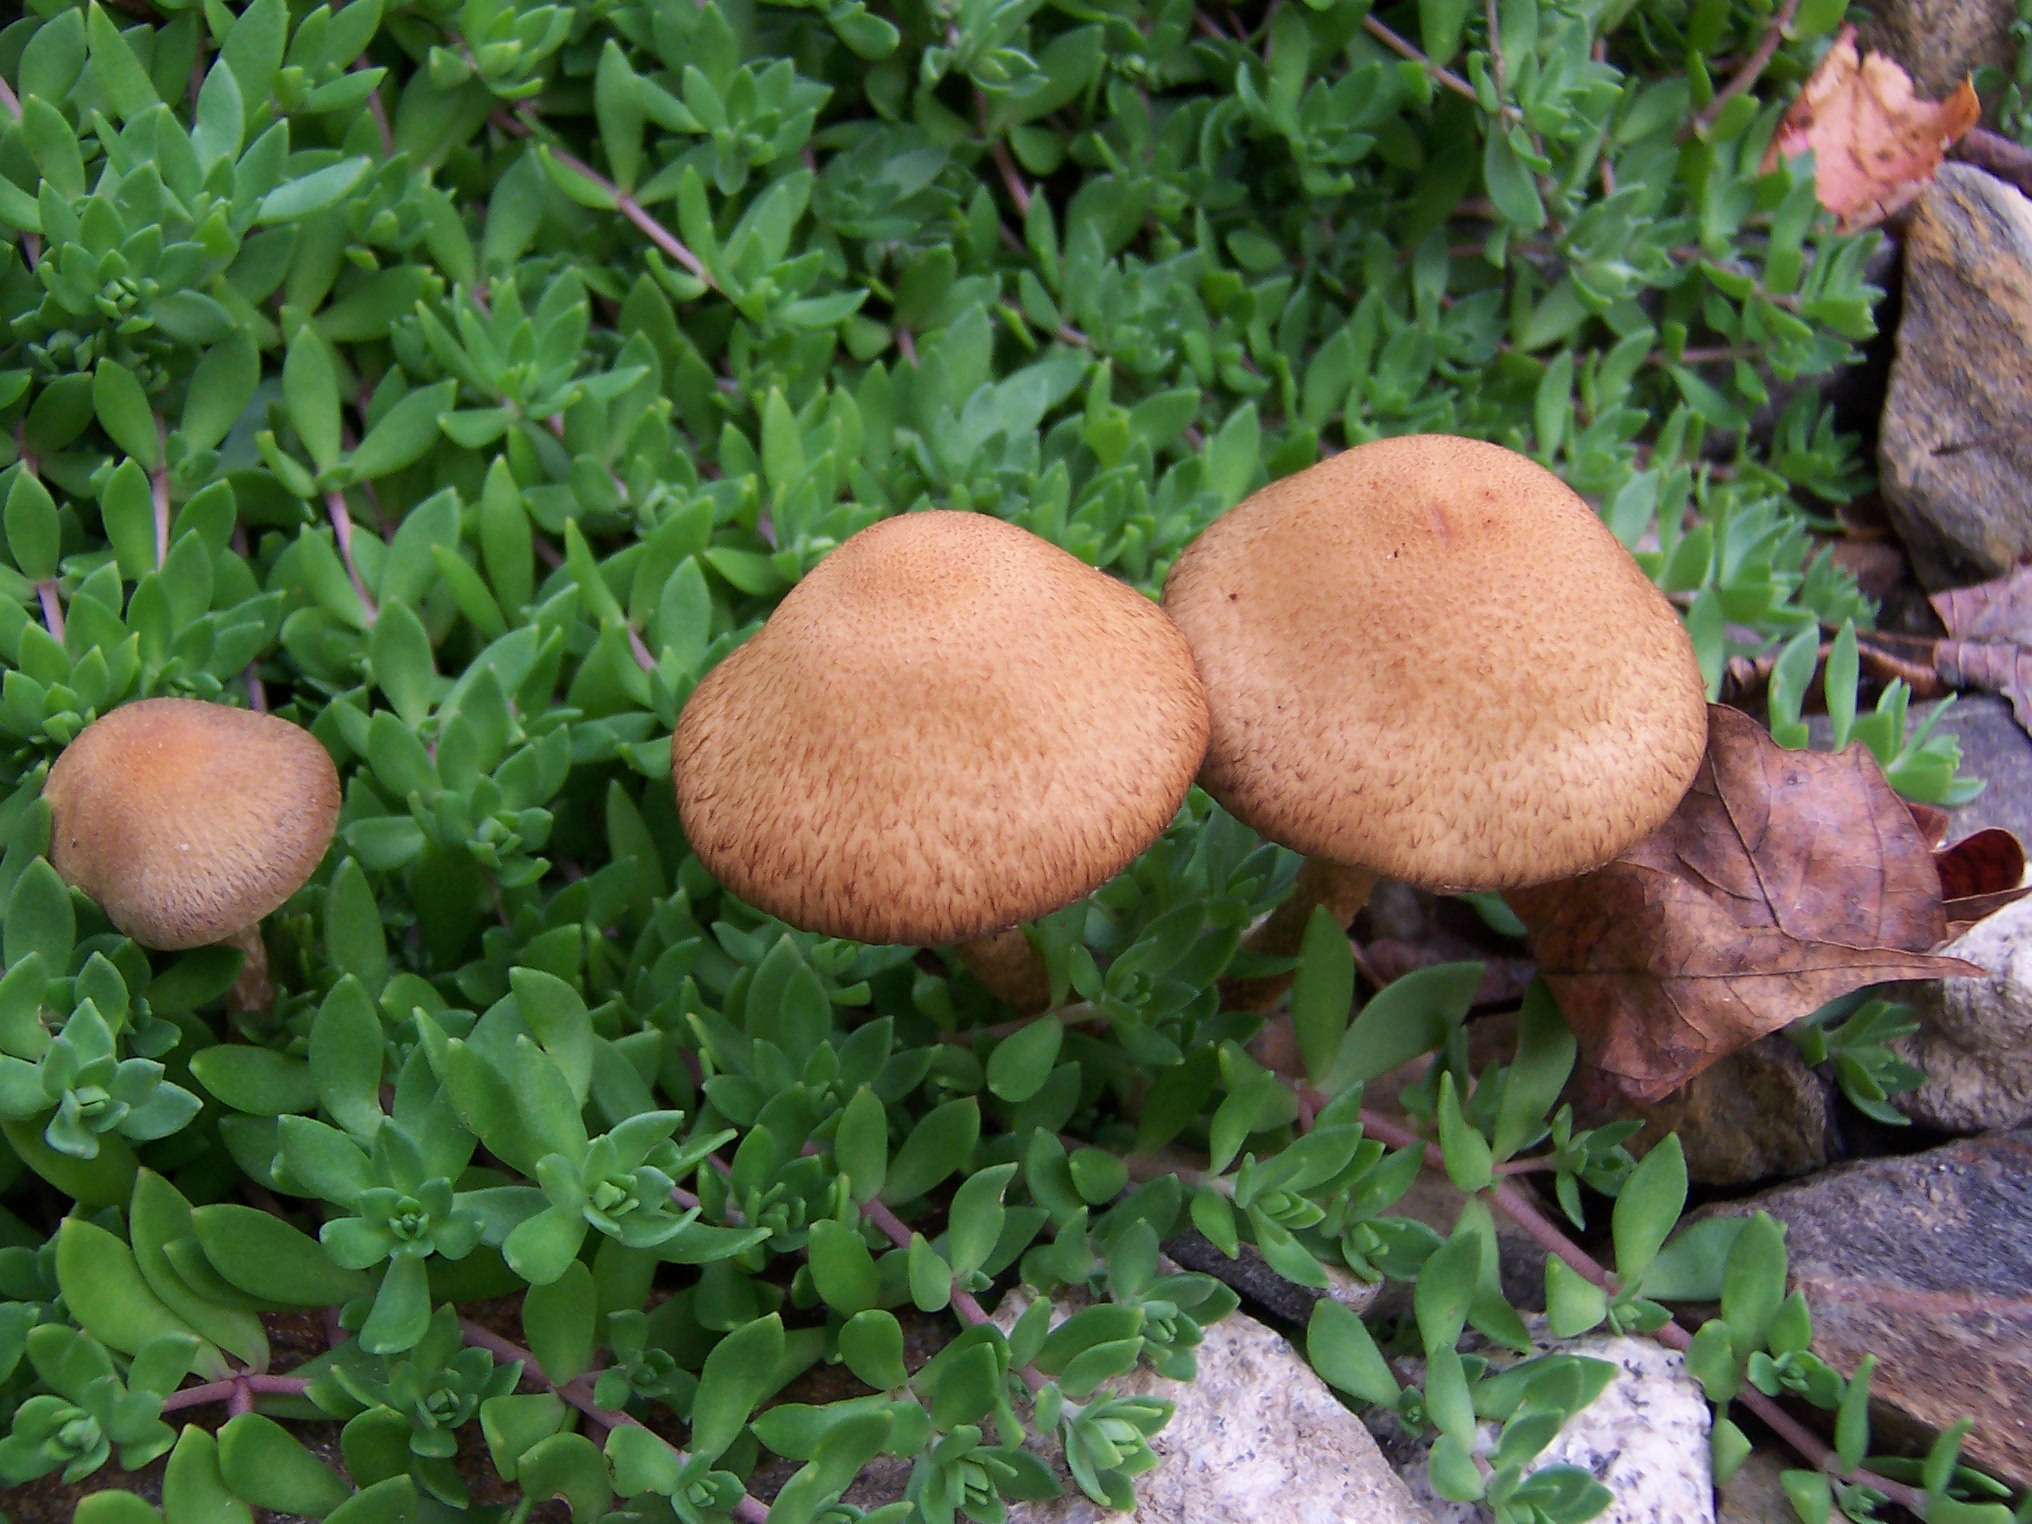
nature, fall, green, brown, soil, botany, mushroom, fungus, mushrooms, woodland, bolete, auriculariales, agaricus, matsutake, oyster mushroom, edible mushroom, medicinal mushroom, agaricomycetes, agaricaceae, champignon mushroom, penny bun, pleurotus eryngii